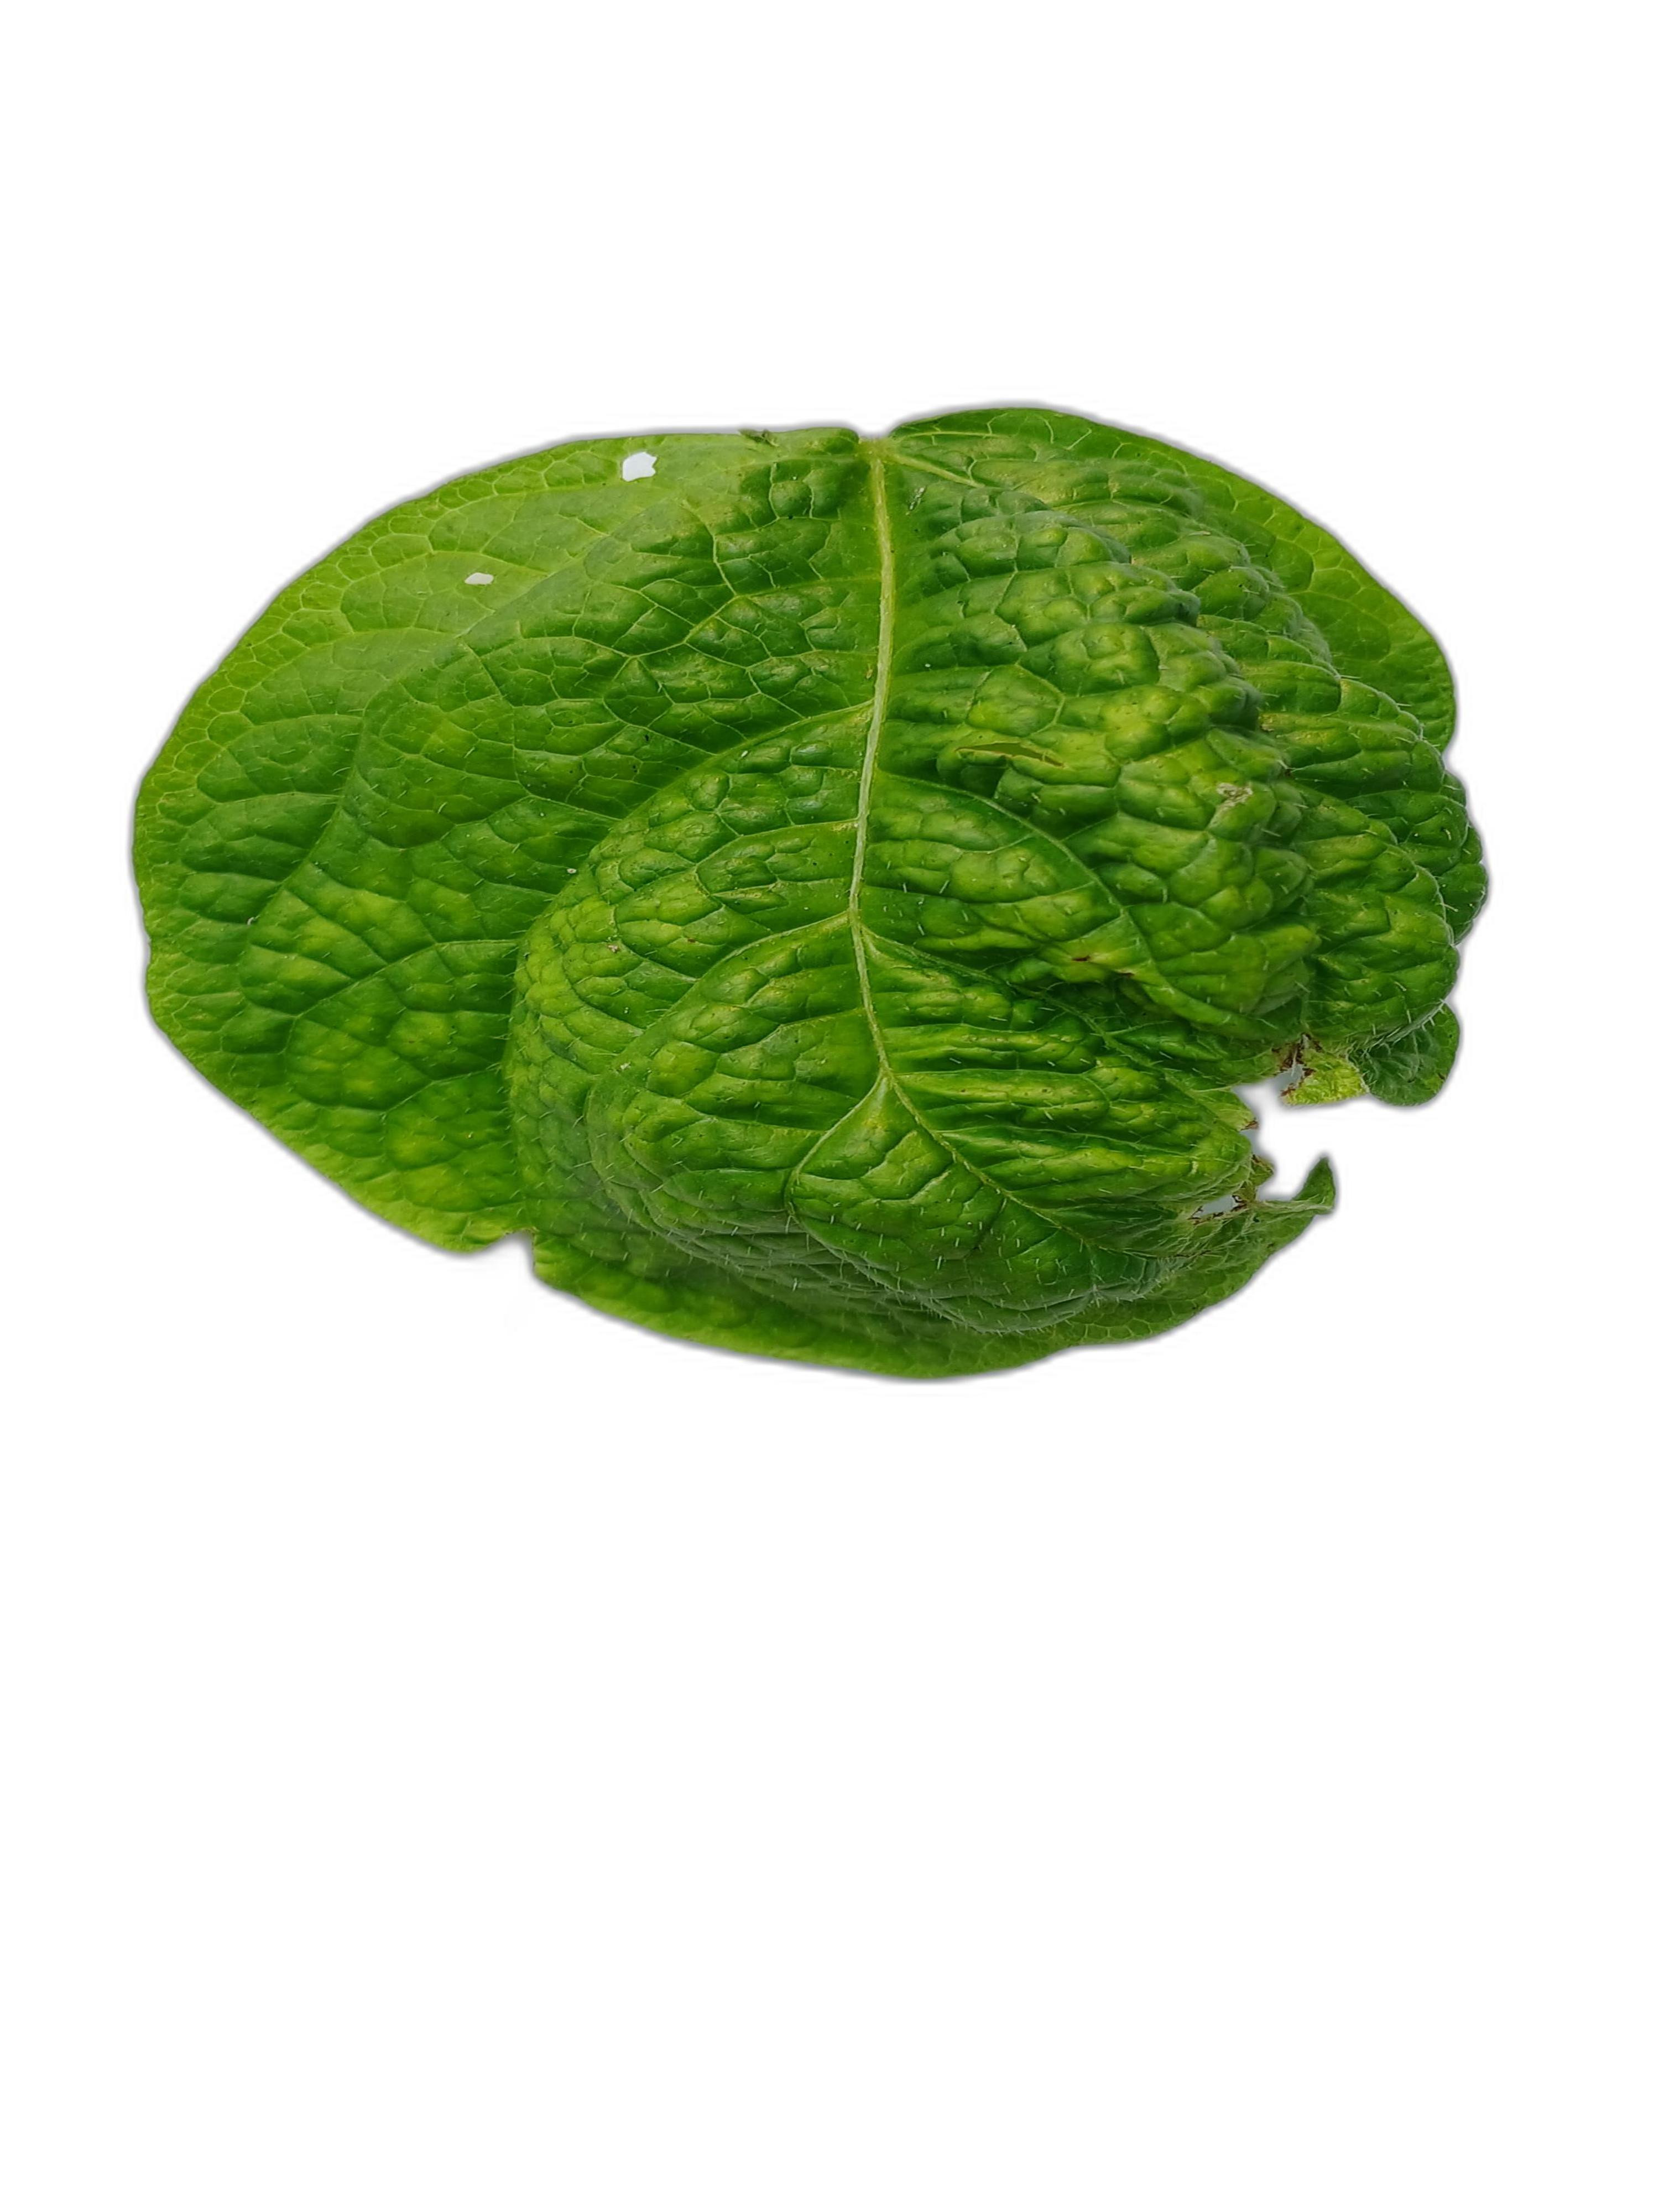
Label: Leaf Crinkle